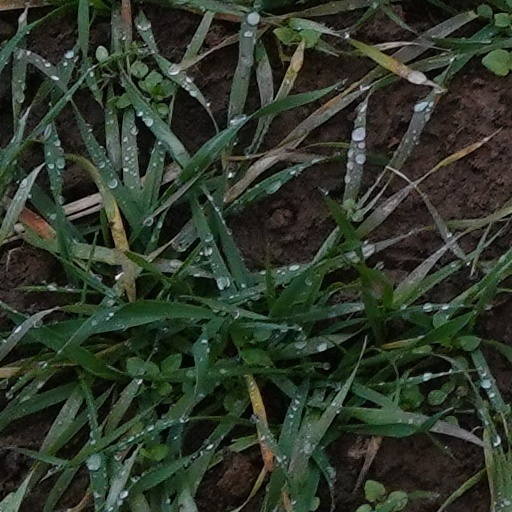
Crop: wheat